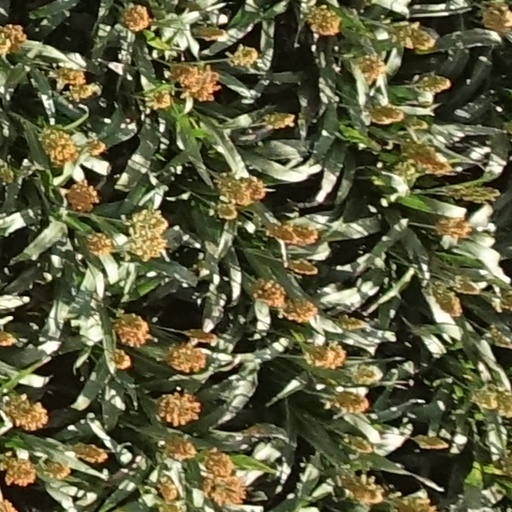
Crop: sorghum